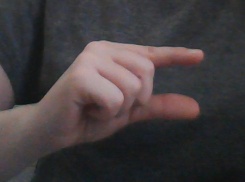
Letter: dal